Larry Pennell

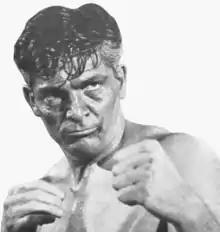
Larry Pennell as Jack Kilbaine in "The Big Valley: The Price of Victory"

Pennell's film credits include roles in films such as "The Great White Hope" (1970), starring James Earl Jones and Jane Alexander in which Pennell played former heavyweight champion Frank Brady. Pennell also appeared in the big budget World War II film "Midway" (1976), as Captain Cyril Simard, alongside Charlton Heston and Henry Fonda. He had roles in other major films such as "The Revengers", "Journey Through Rosebud" and "Matilda". Pennell bore a striking resemblance to Clark Gable and played the actor in three roles. One of his notable roles as Gable was in the television film "" (1980). It was said of his work in that role "Pennell's performance is a little gem." In 1992, Pennell and Tom Selleck rejoined for a third time to appear in "Mr. Baseball". Other films include "The Fear" (1999), "Bubba Ho-Tep" (2002) starring Ossie Davis, "Five Minutes" (2002), "Last Confession" (2005), "Seasons of Life" (2006) and "The Passing" (2011).